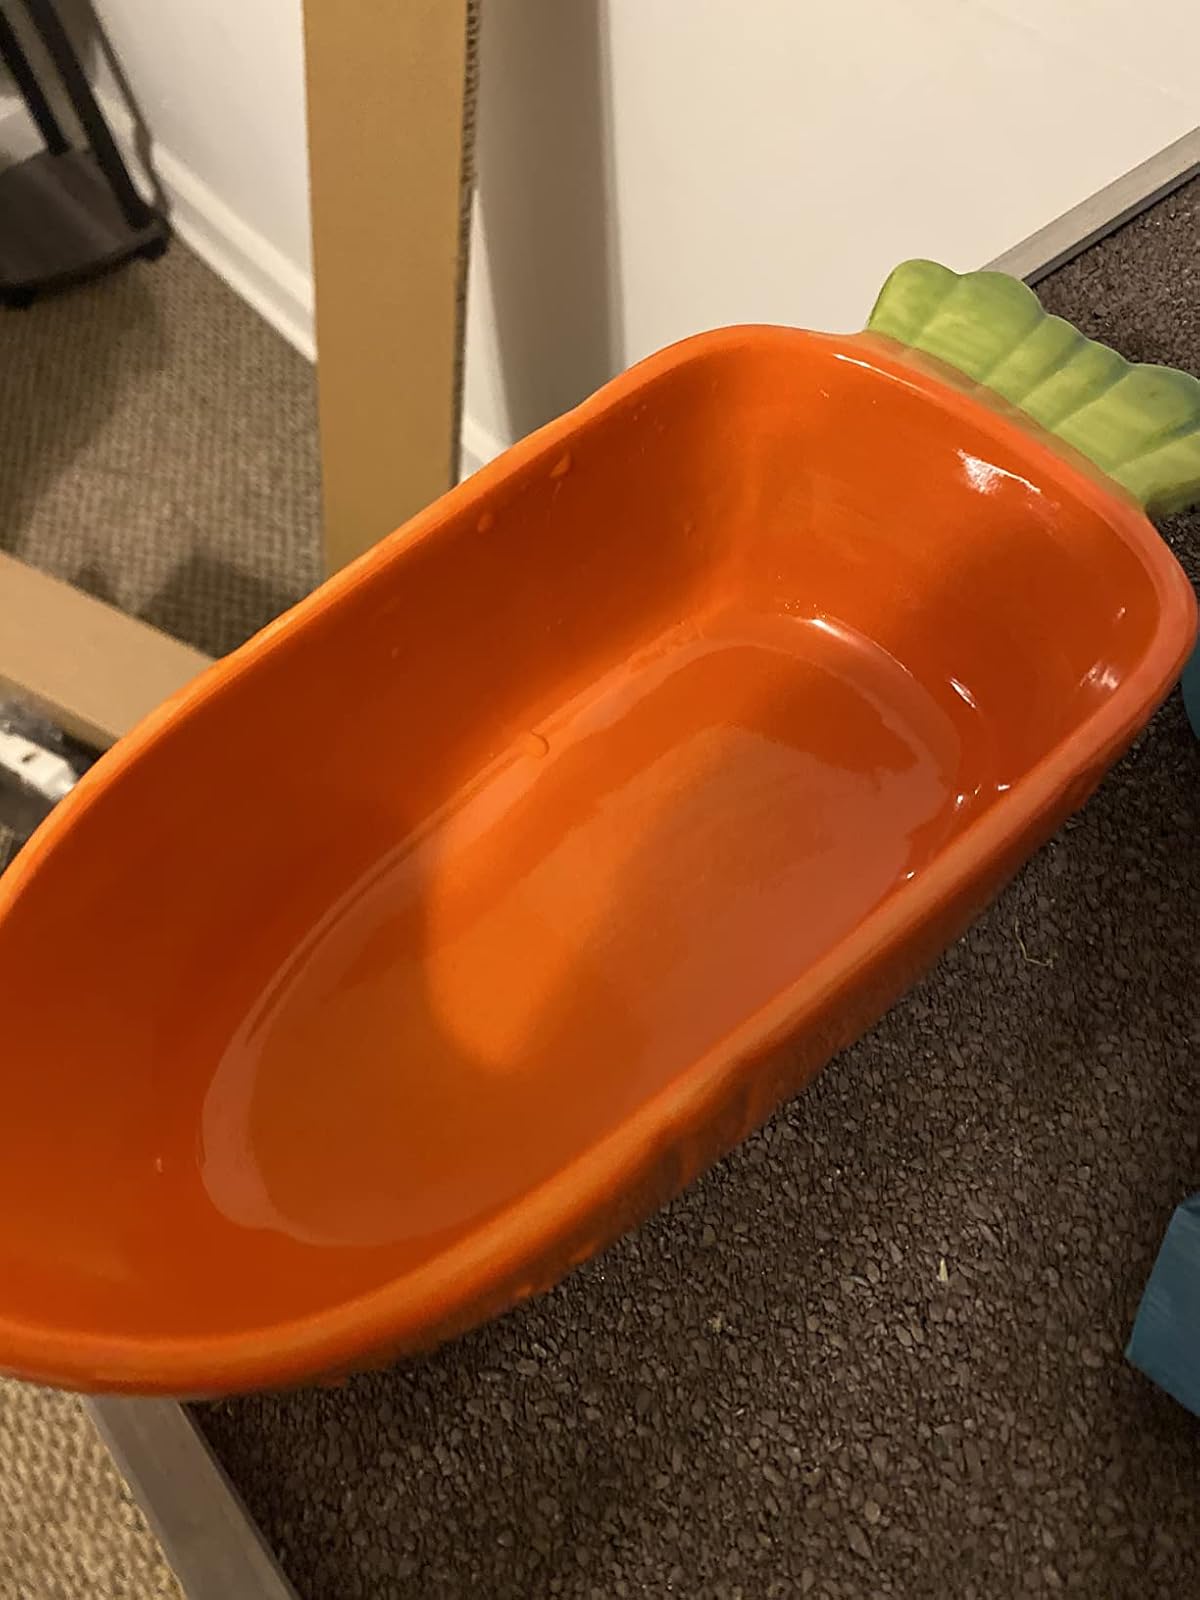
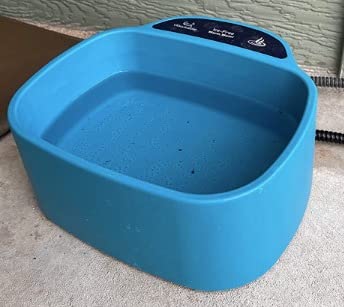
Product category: items_bowl
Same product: no